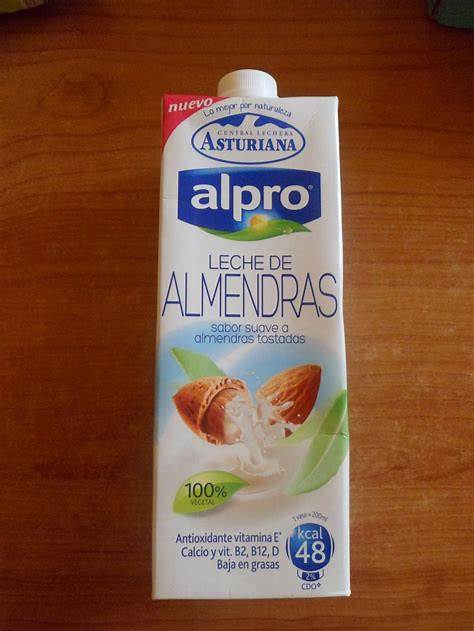
Label: cardboard